Answer in natural language. How many DiningTables are visible in the scene? Choose between the following options: 1, 3, 4, 0 or 2
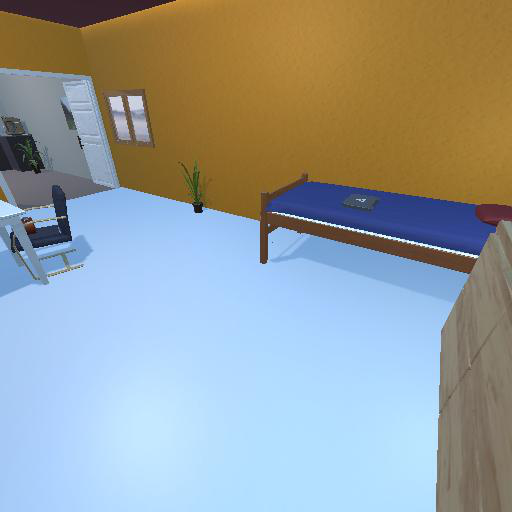
<answer>1</answer>